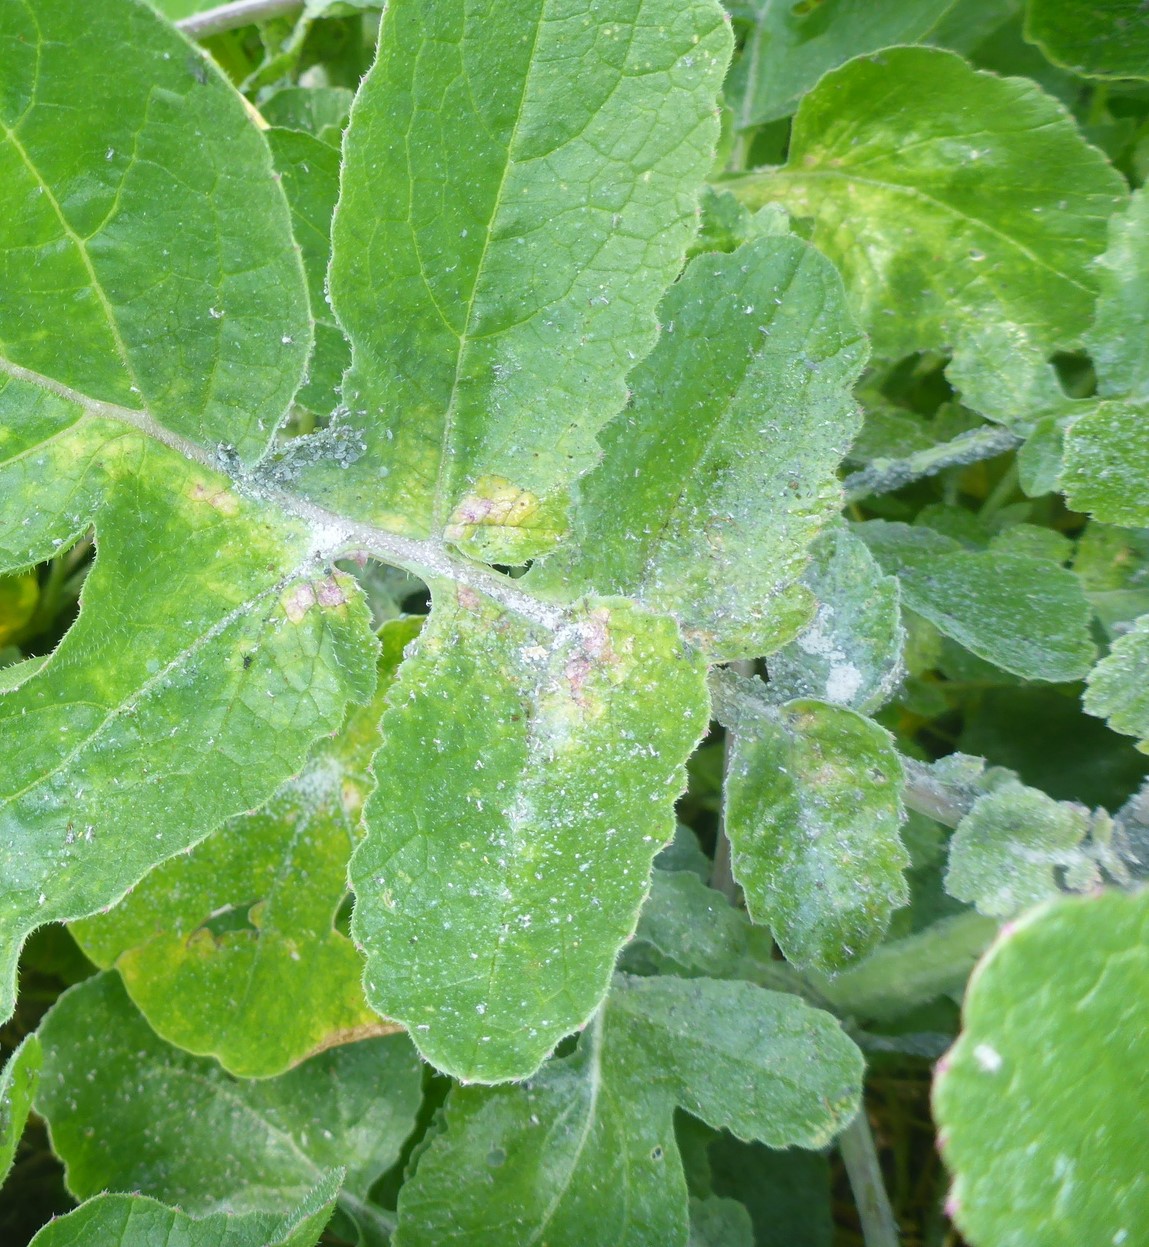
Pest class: cabbage_aphid